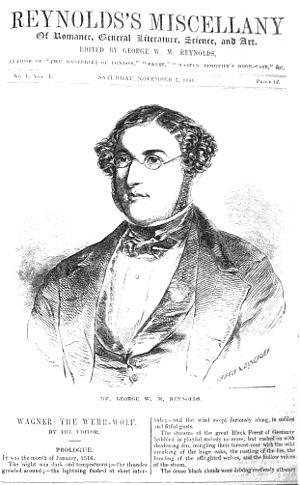
George William MacArthur Reynolds est un écrivain et journaliste britannique.